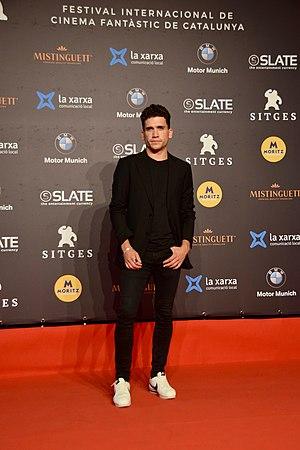
Jaime Lorente López est un acteur espagnol, né le 12 décembre 1991, à Murcie.